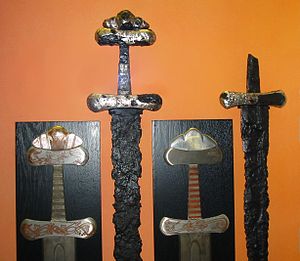
Vikingetidens rustning og våben / Våben og rustning af udenlandsk oprindelse
Vikingesværd.
Vikingetidens rustning og våben er den militærteknologi, som vikingerne benyttede sig af fra slutningen af 700-tallet til midt i 1000-tallet i Europa. Viden om den er baseret på få arkæologiske fund, afbildninger og til en vis grad beretninger fra de nordiske sagaer og love, der er nedskrevet i 1200-tallet.